Korazim Plateau

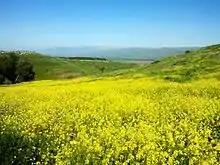
Mahanayim River valley

The rivers of the Korazim Plateau flow eastward to the Jordan River, and southward to the Sea of Galilee. The biggest river in the region is the Rosh Pinna River, which is 13 kilometer long and has a water basin of 40 square kilometers, which flows to the Jordan. Other rivers include the Mahanayim River and Tubim River, which flow to the Jordan as well, and the Korazim River, Or River and Koach River which flow to the Sea of Galilee. Next to these rivers, there are plenty of springs, around which many ancient settlements existed.